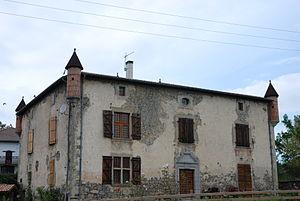
Iholdy est une commune française, située dans le département des Pyrénées-Atlantiques en région Nouvelle-Aquitaine.
Cet article recense de manière non exhaustive les châteaux, maisons fortes, mottes castrales, situés dans le département français des Pyrénées-Atlantiques. Il est fait état des inscriptions et classements au titre des monuments historiques.